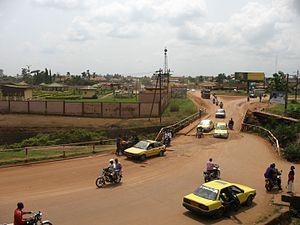
Kumba est une ville du Cameroun située dans la région du Sud-Ouest et chef-lieu du département de la Meme. Elle a été érigée en Communauté urbaine de Kumba en 2008.